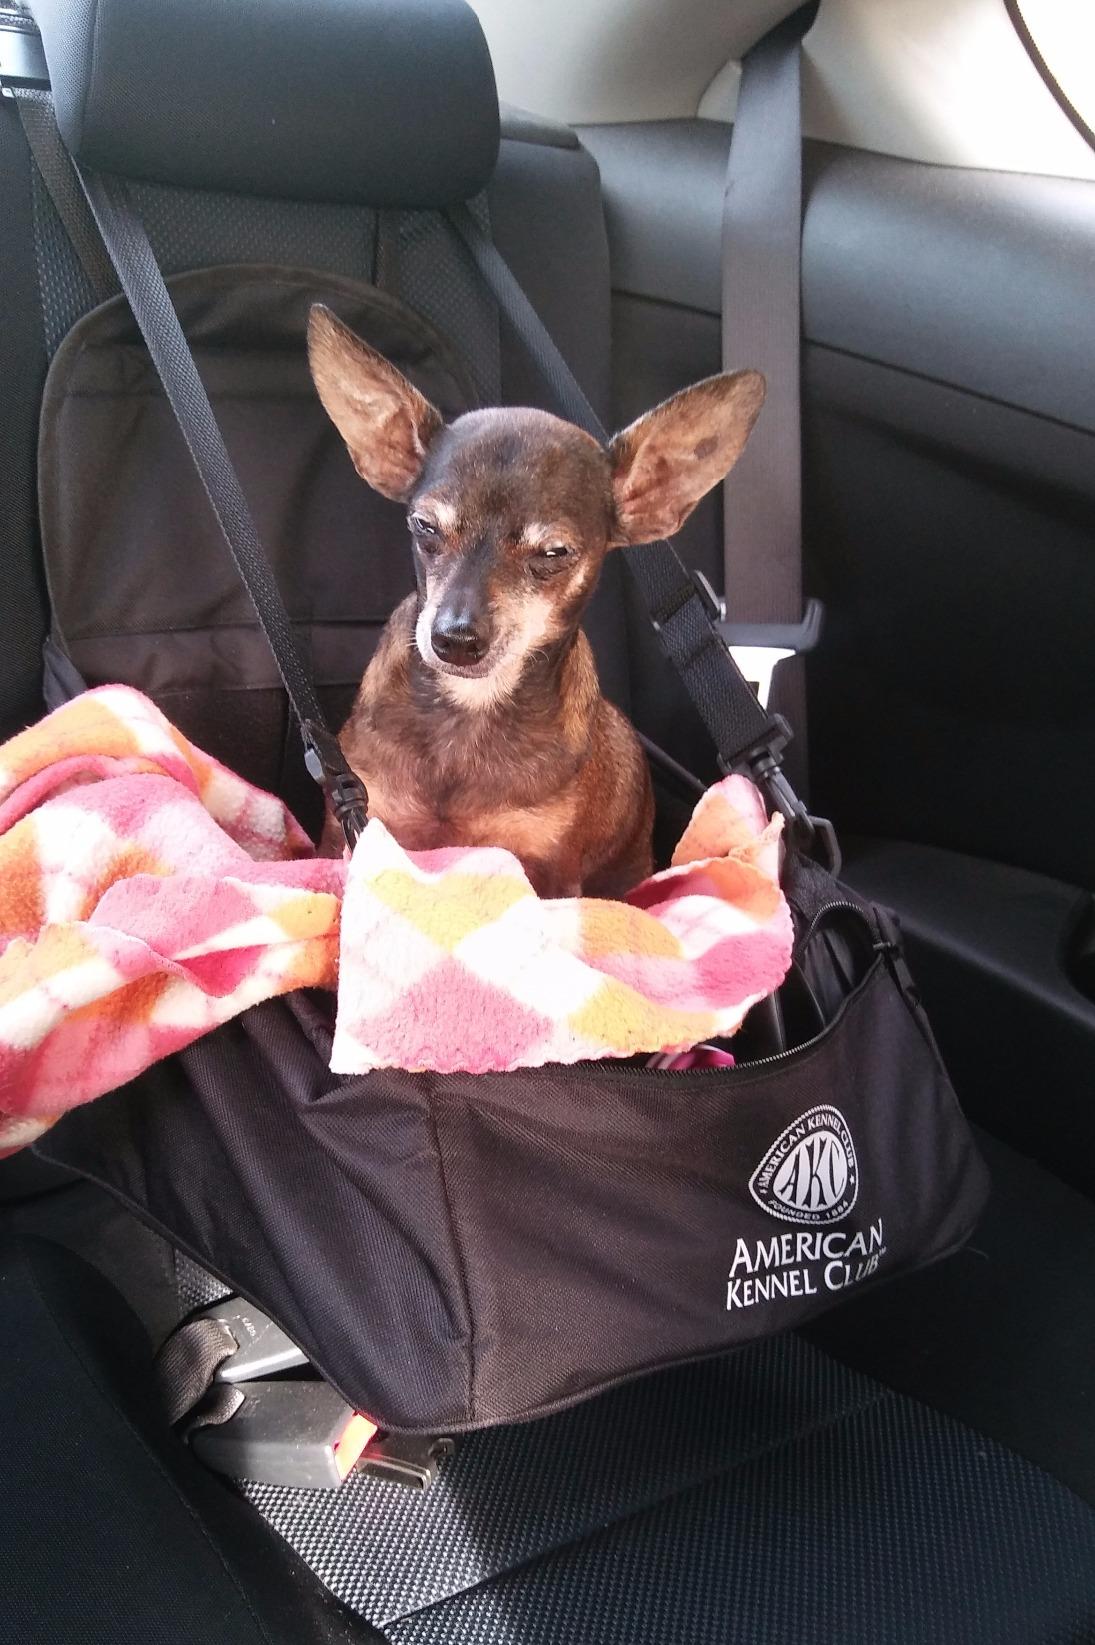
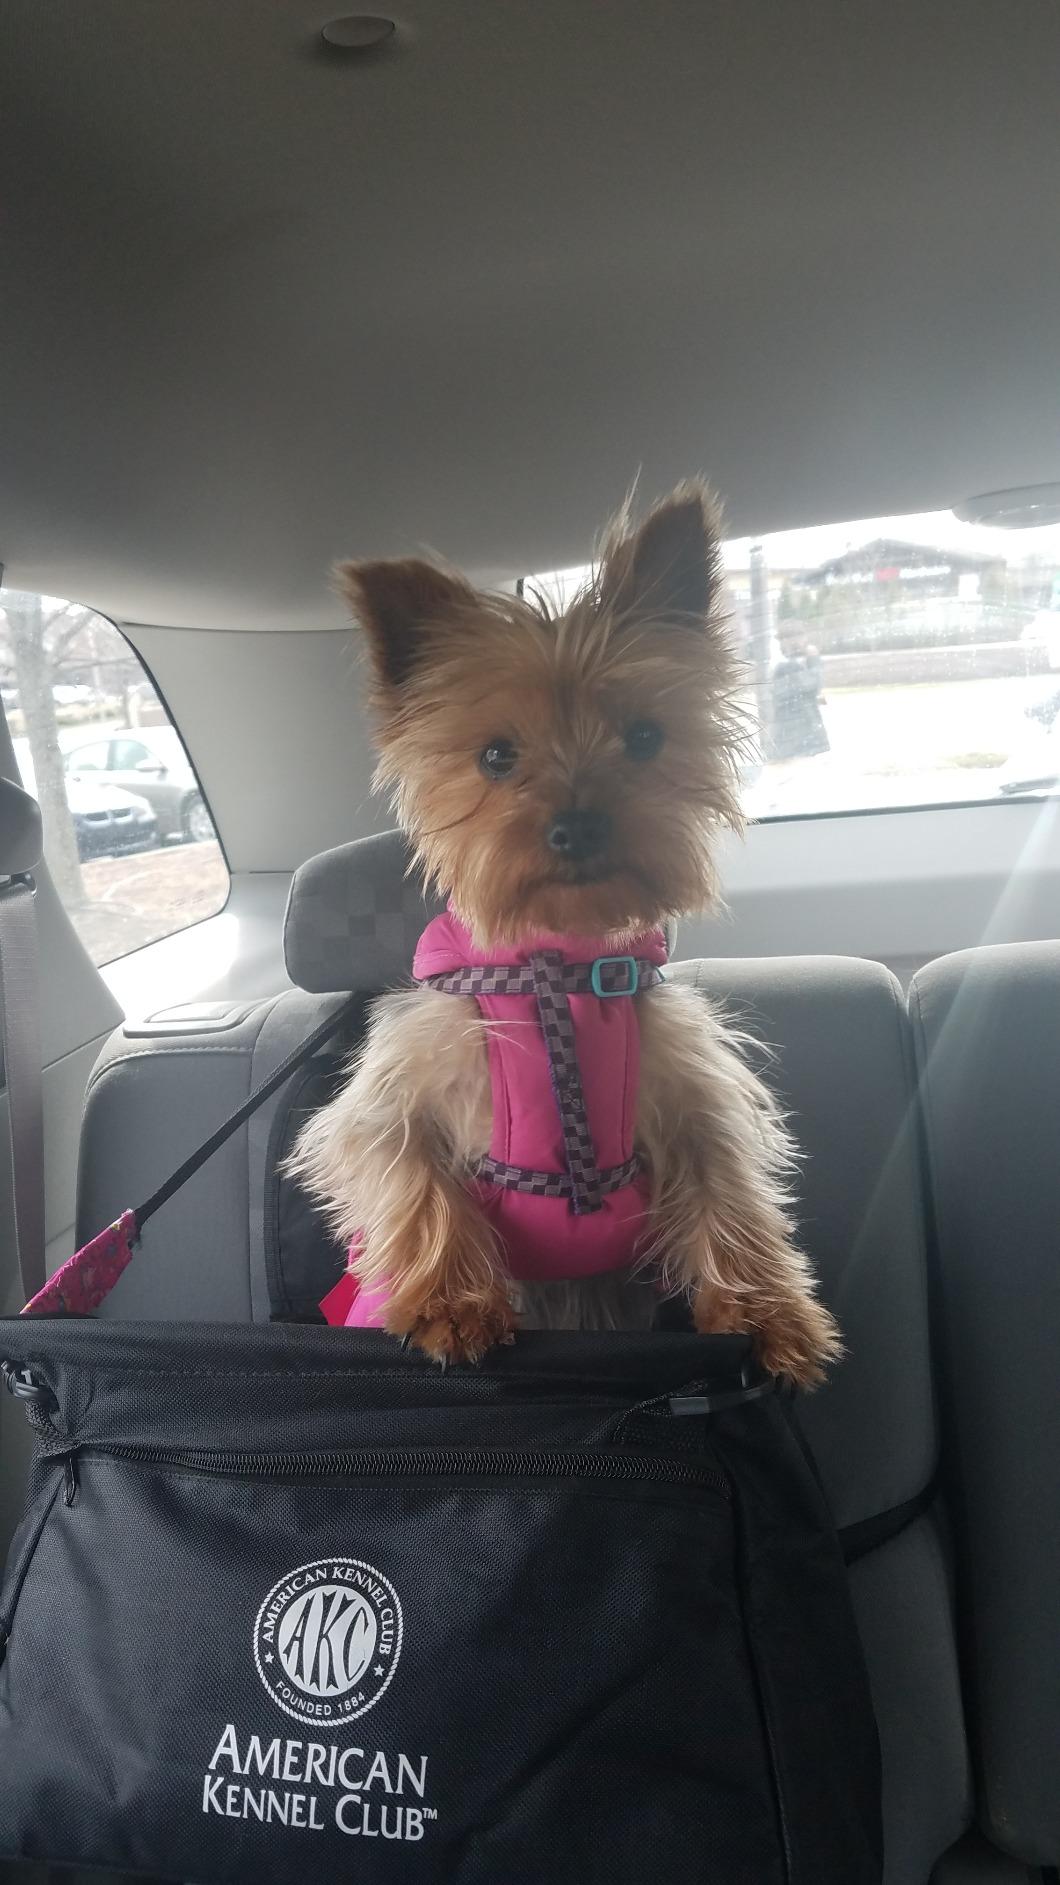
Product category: items_kennel
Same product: yes